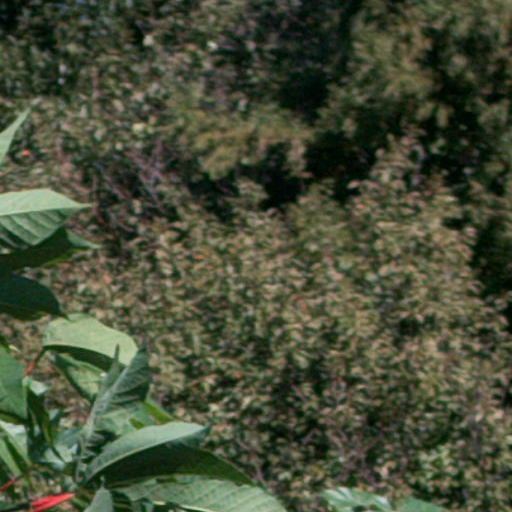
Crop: cassava